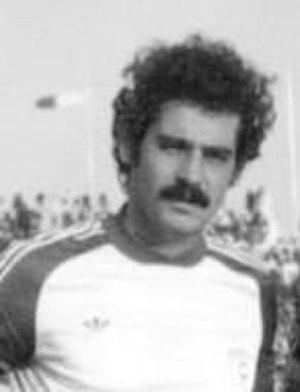
Roberto Rivelino, né le 1ᵉʳ janvier 1946 à São Paulo, est un footballeur international brésilien. Il évolue comme meneur de jeu du milieu des années 1960 au début des années 1980. On le reconnait facilement grâce à sa moustache caractéristique. Considéré comme l'un des meilleurs joueurs brésiliens de l'histoire, il bénéficie d'une notoriété moindre en Europe, n'y jouant que quelques matchs internationaux.